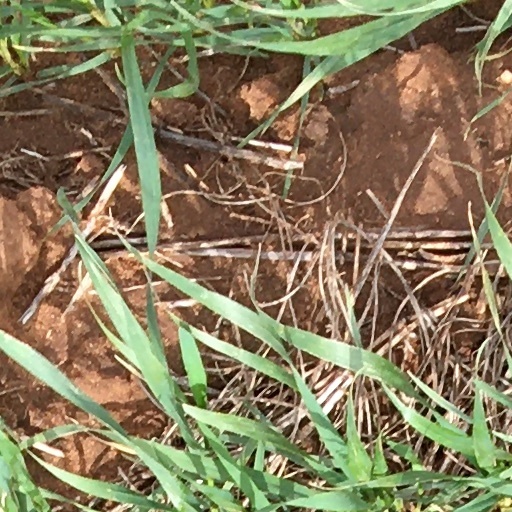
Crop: wheat